Conquest of Majorca

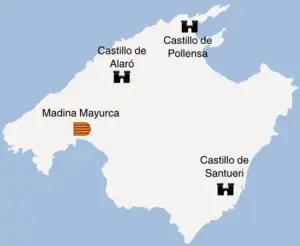
Location of the last pockets of Muslim resistance in Majorca.

As a result of internal disputes among the conquerors over the distribution of the spoils, the Muslims who escaped were able to organise in the northern mountains of Majorca and last for two years, until mid-1232, when the complete conquest of the territory was accomplished. However, the majority of the Muslim population did not offer much resistance and remained disunited, facilitating the invasion.